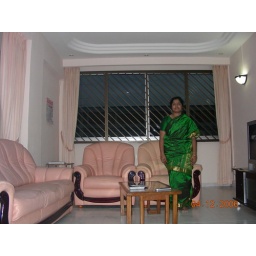
Hema in Traditional attire at home